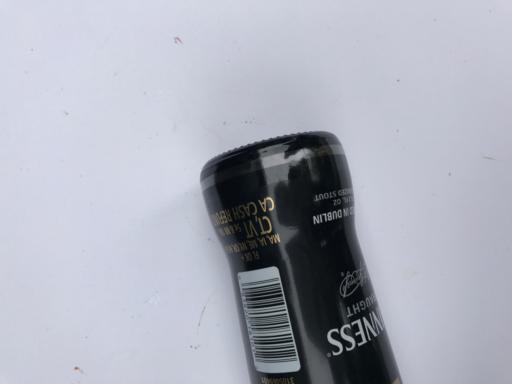
Waste category: glass